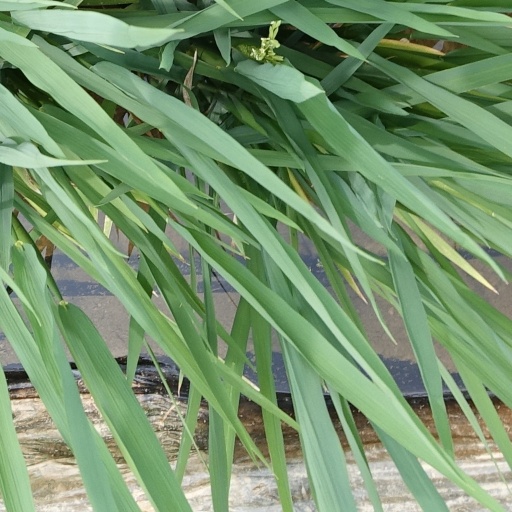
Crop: rice